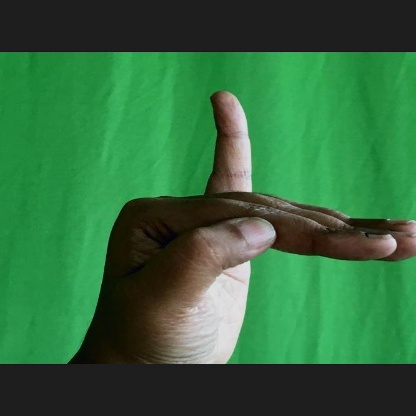
Mudra: Hamsapaksha